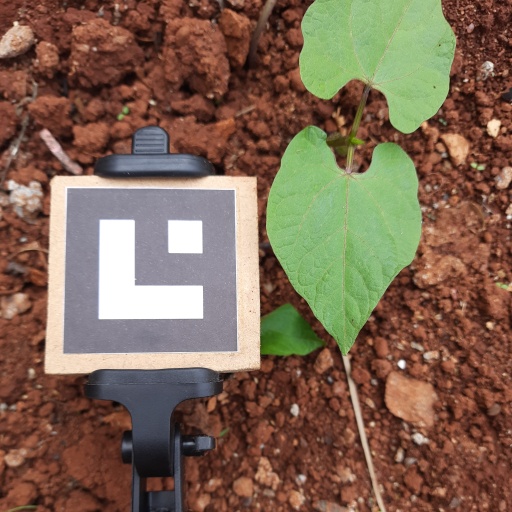
Observations: flat surface, no eating holes, under cloudy sky